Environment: real
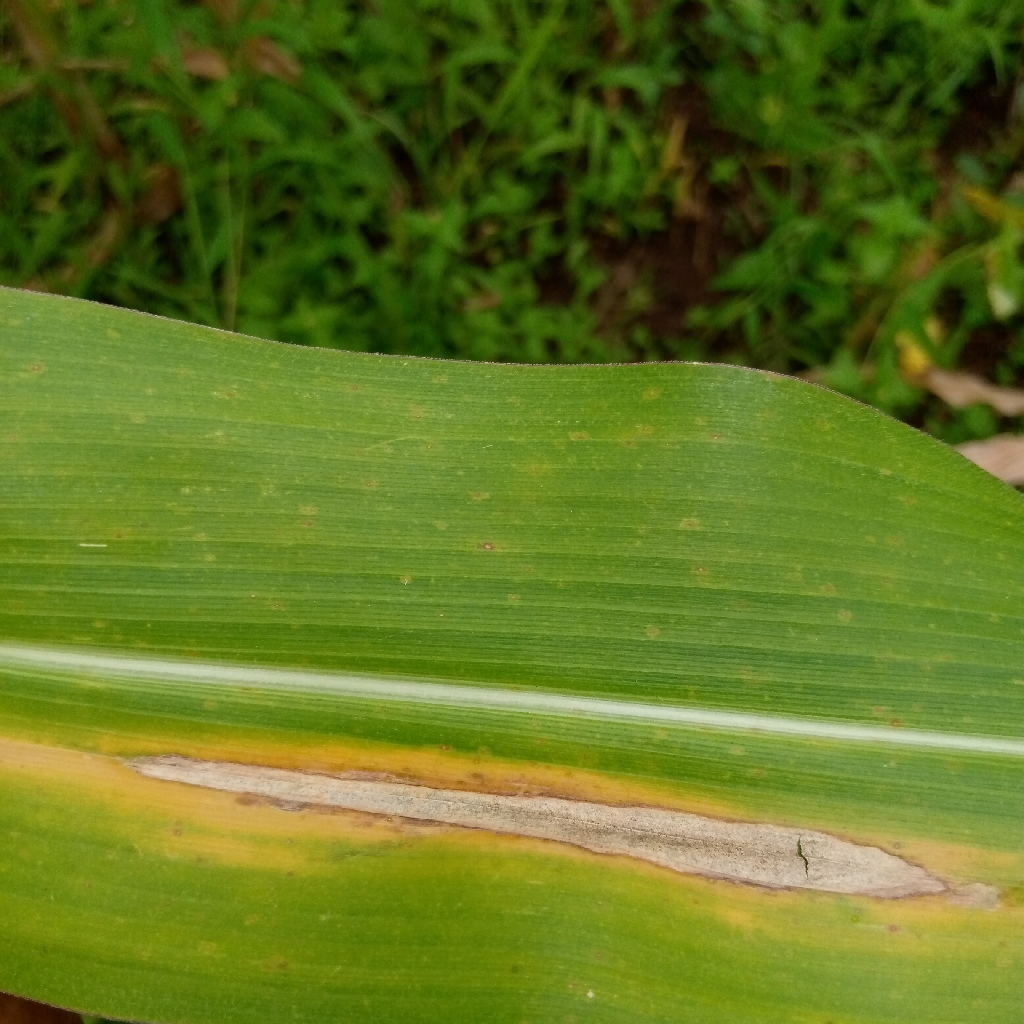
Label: northern_corn_leaf_blight